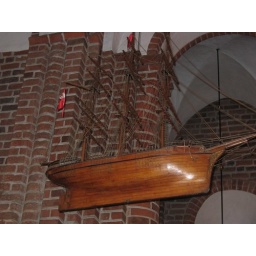
Fishing boat in church